Bagh Hazarika

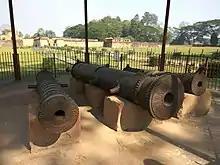
Ahom Cannon

In this first conflict, the Mughal forces were well entrenched on the hills of the north bank of the Brahmaputra River with a chain of gigantic cannons. Bagh Hazarika suggested a plan on how to disable the Mughal guns to the Ahom General Lachit Borphukan, the royal minister Atan Burhagohain and other generals. Impressed by the plan, they entrusted Bagh Hazarika with command to lead the operation.